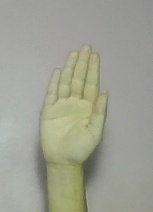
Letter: seen